George Boba

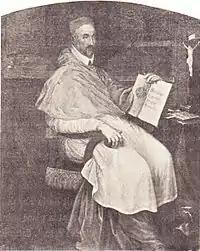
"Charles, Cardinal of Lorraine", attributed to Boba, ca. 1570.

George Boba was a painter and engraver of the 16th century, known by the name of Maître Georges. He was a native of Rheims, and is said by Karel van Mander to have been a disciple of Frans Floris, and by others of Titian. His name in full, or included in a monogram very small, is found on some etchings of landscapes with historical subjects, after Primaticcio; Bartsch gives an account of six of them.